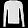
Label: Pullover